Boston Landing station

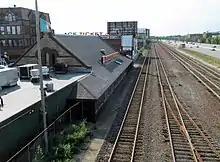
Allston depot, one of the station sites considered in the 2009 study, seen here in 2012

The Boston and Worcester Railroad (B&W) opened as far as West Newton in April 1834. The first intermediate station was located at Brighton; it was alternately known at first as Winship Gardens after the adjacent gardens. The small depot was located on the north side of the tracks near and probably just west of Market Street. The first train to arrive at Brighton was reportedly greeted by a celebratory cannon shot. Serving both tourists headed to the gardens and livestock dealers bound for the nearby cattle market, it quickly became one of the railroad's busiest stations. By 1850, the station reported generated $5,000 in revenues some weeks, with round-trip tickets to Boston costing just 12.5 cents.